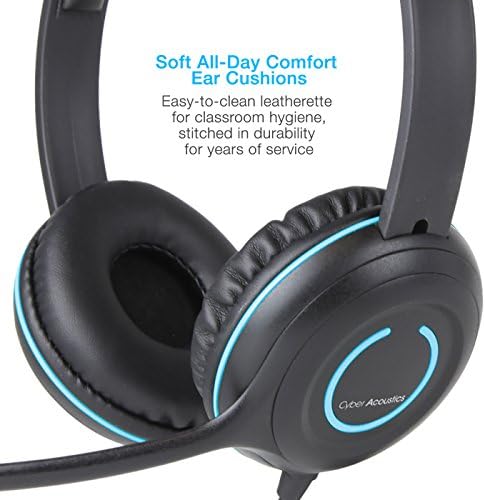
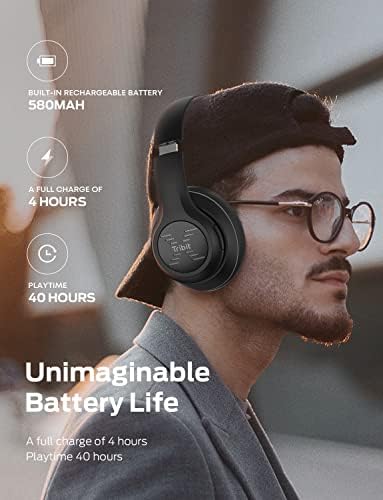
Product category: headphones
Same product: no